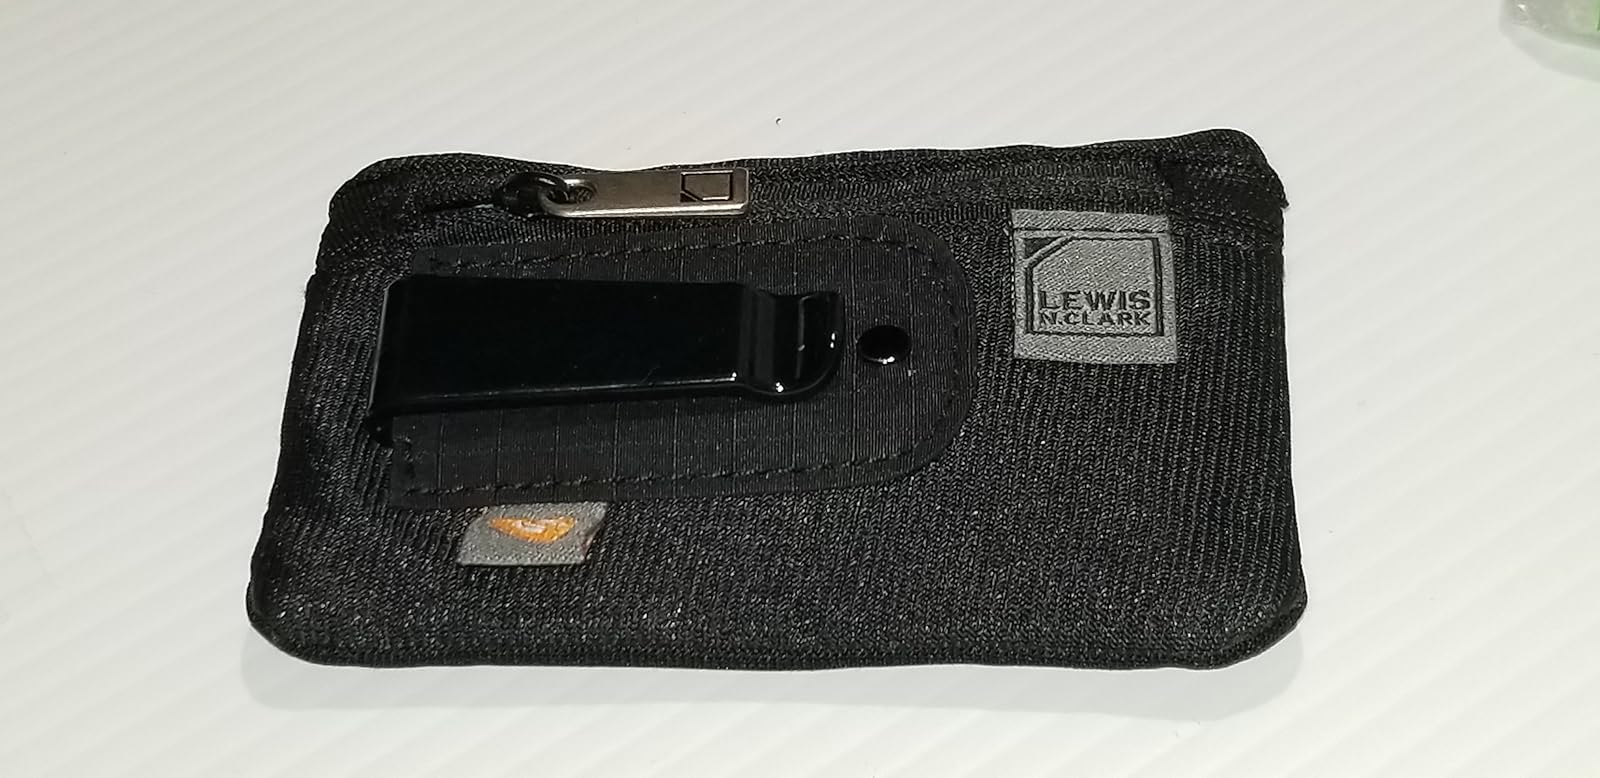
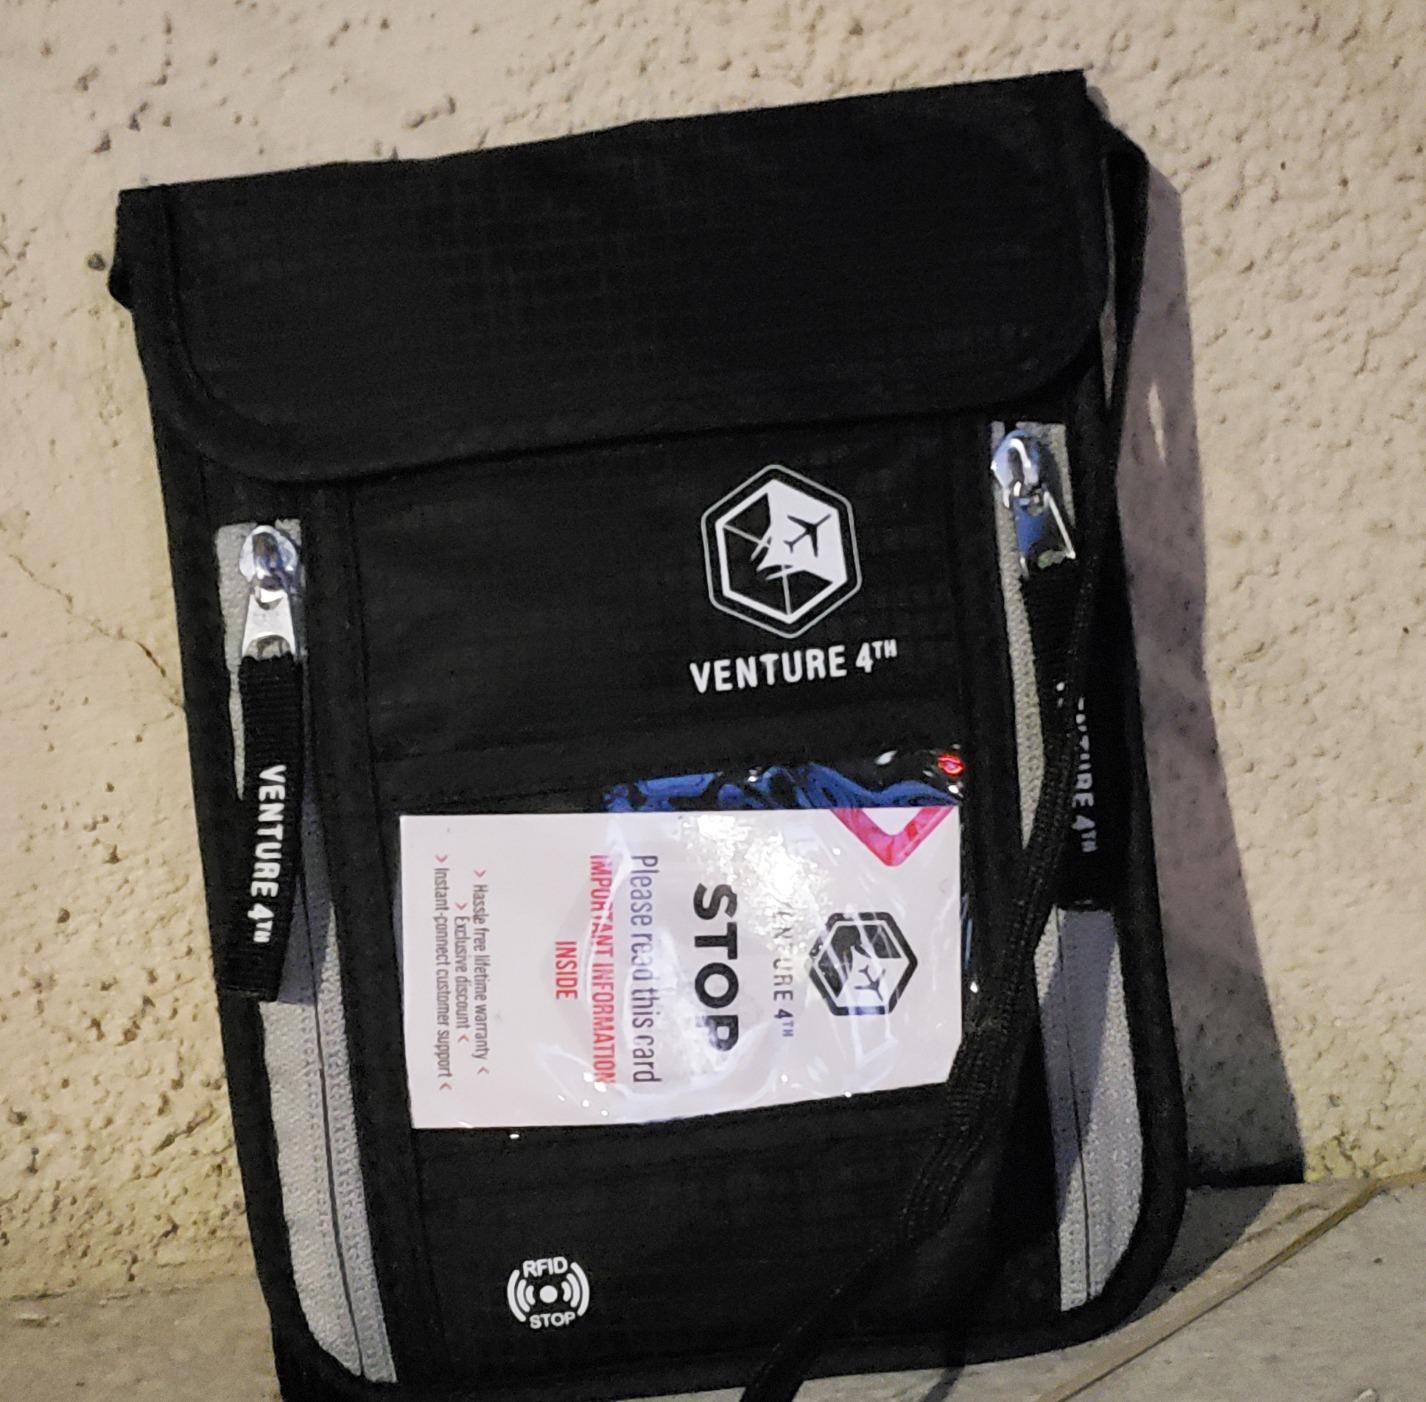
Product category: accessories_wallet
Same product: no